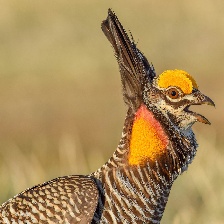
Species: GREATER PRAIRIE CHICKEN
Scientific name: TYMPANUCHUS CUPIDO